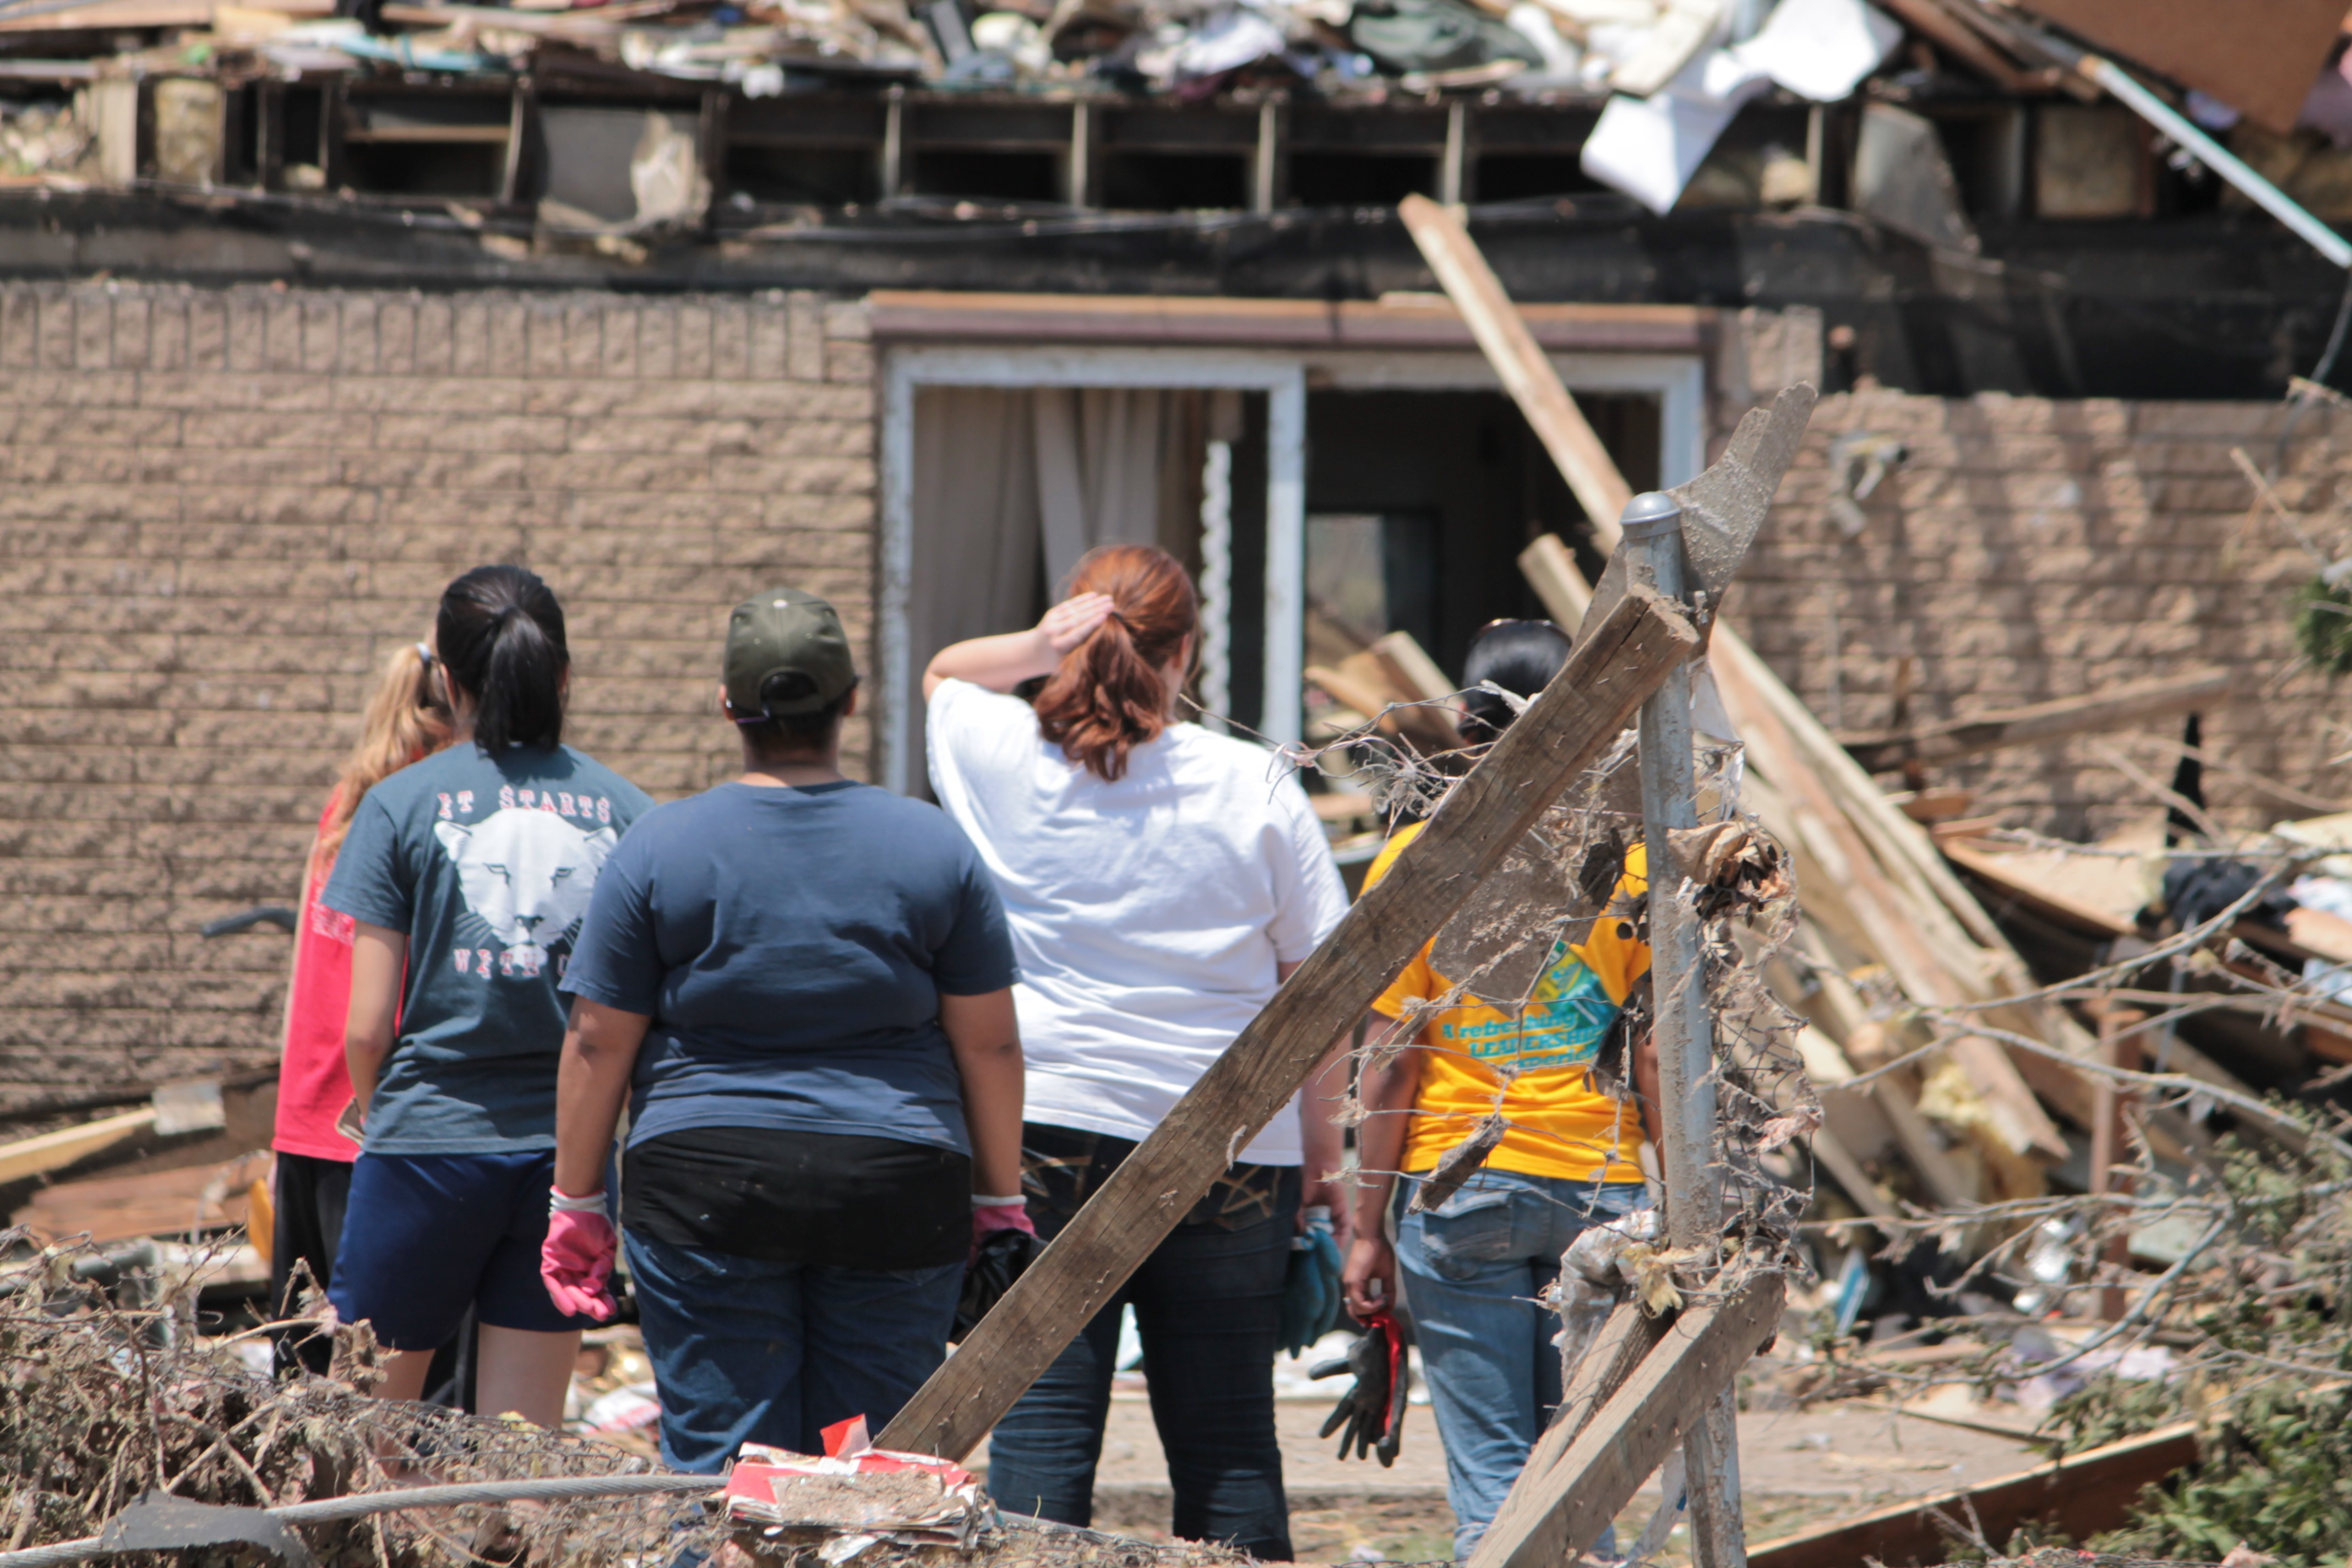
people, ruin, destroyed, tornado, natural disaster, disaster, destruction, oklahoma, earthquake, unknown, shock, emotion, moore, devastation, confused, shocked, dismay, geological phenomenon